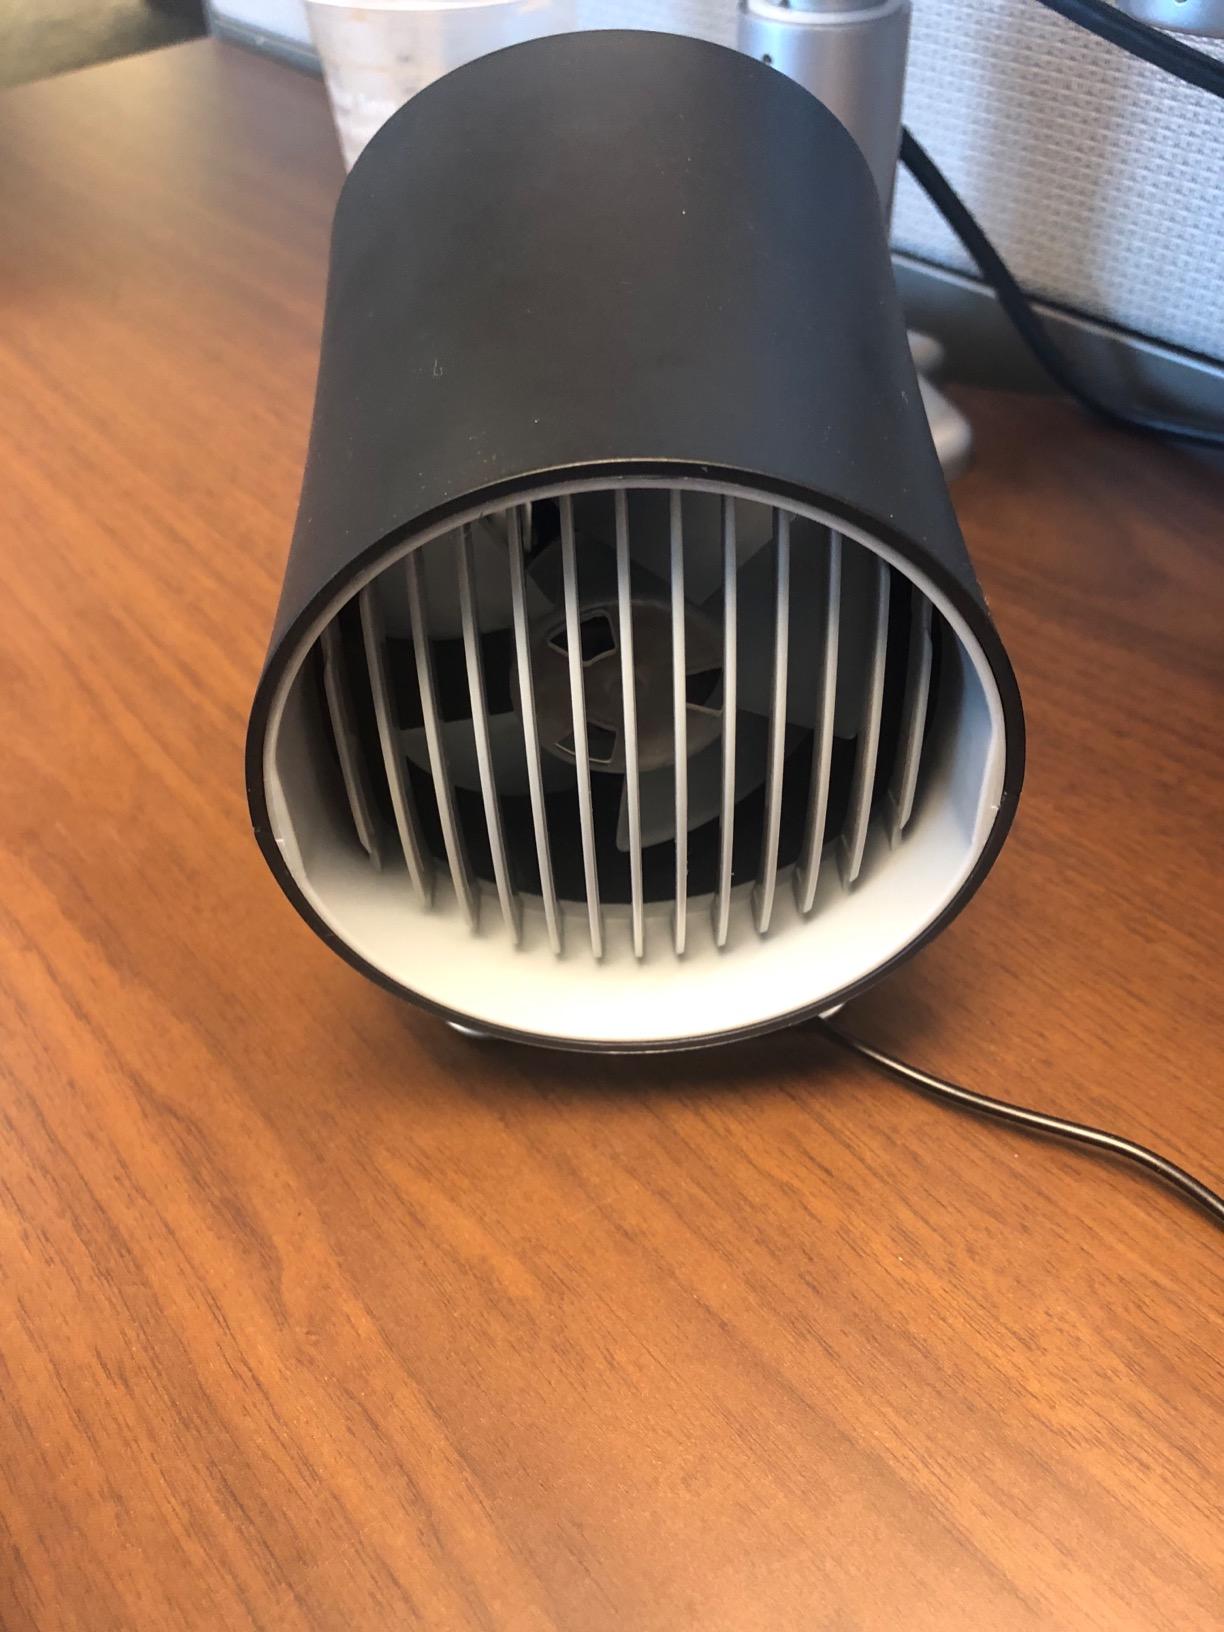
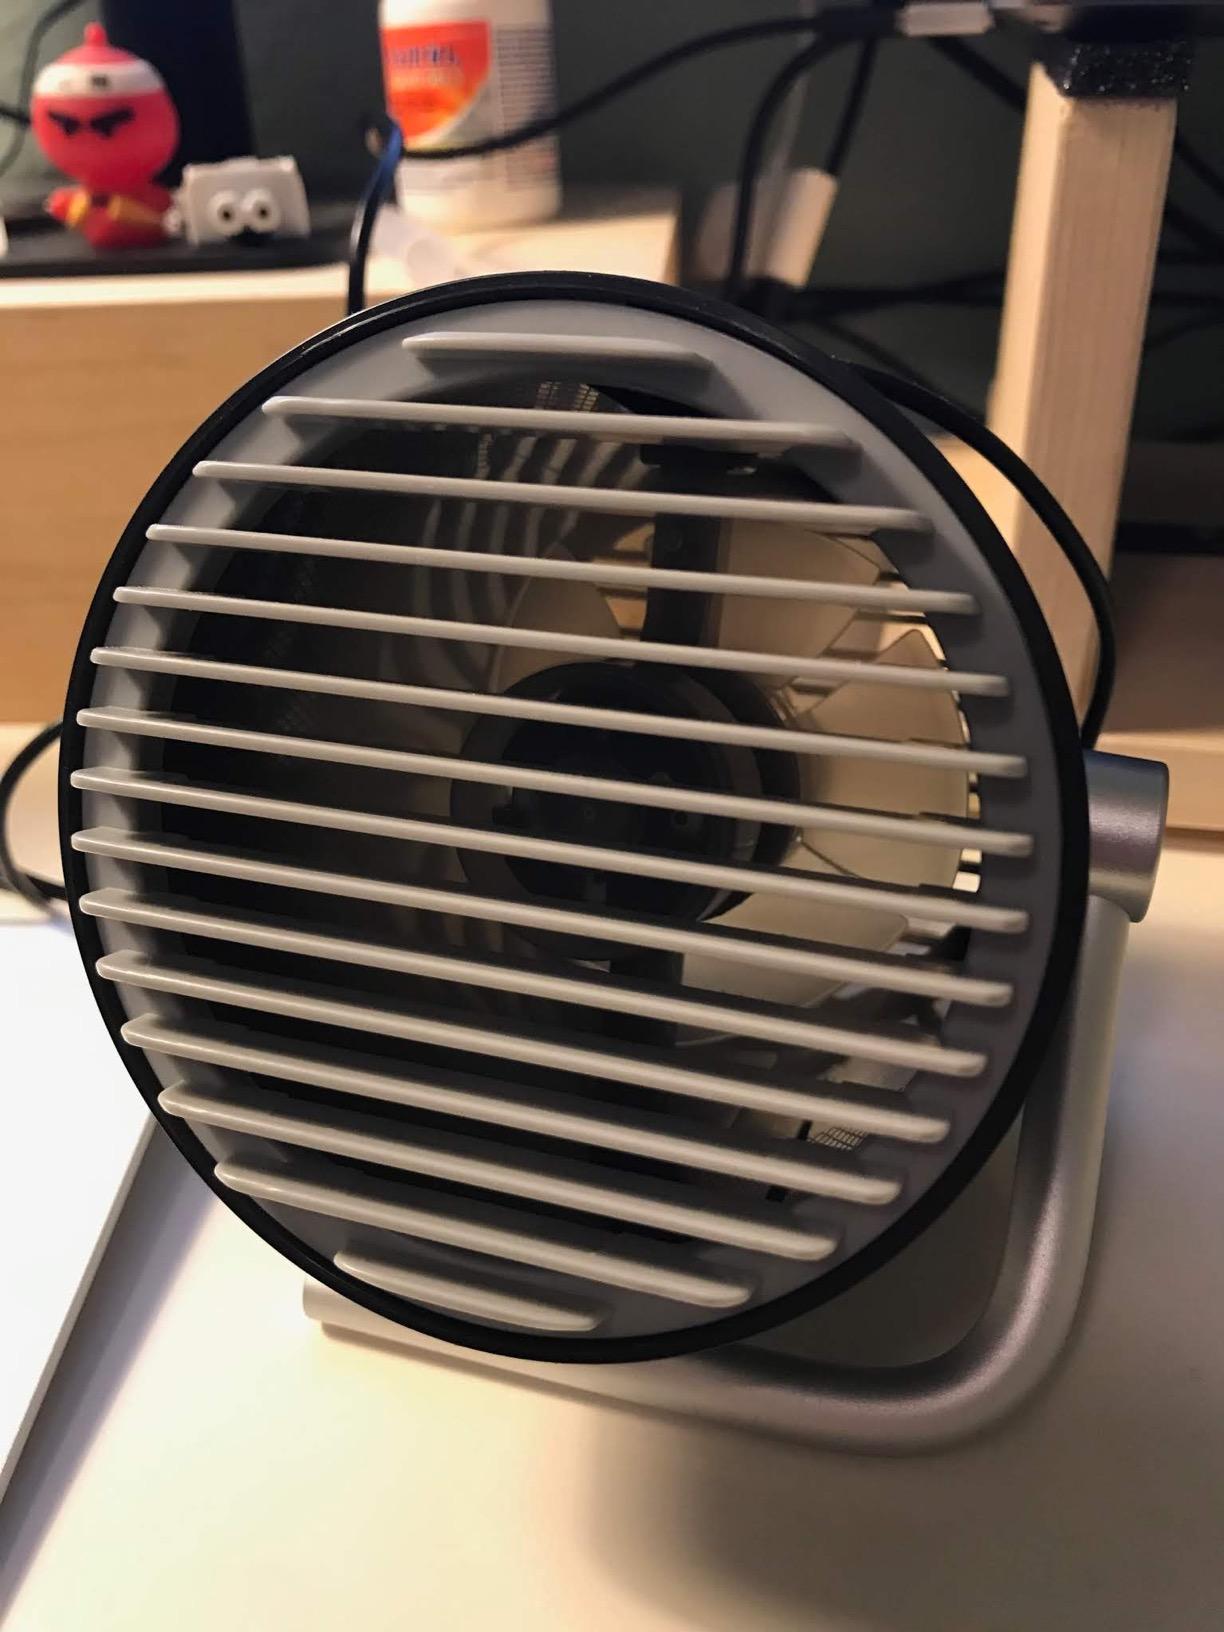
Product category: fan
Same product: no